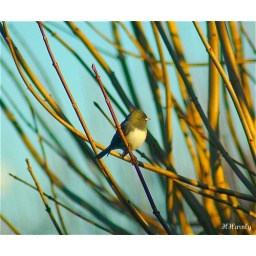
This little Junco's white breast was colored by the sun's golden rays.